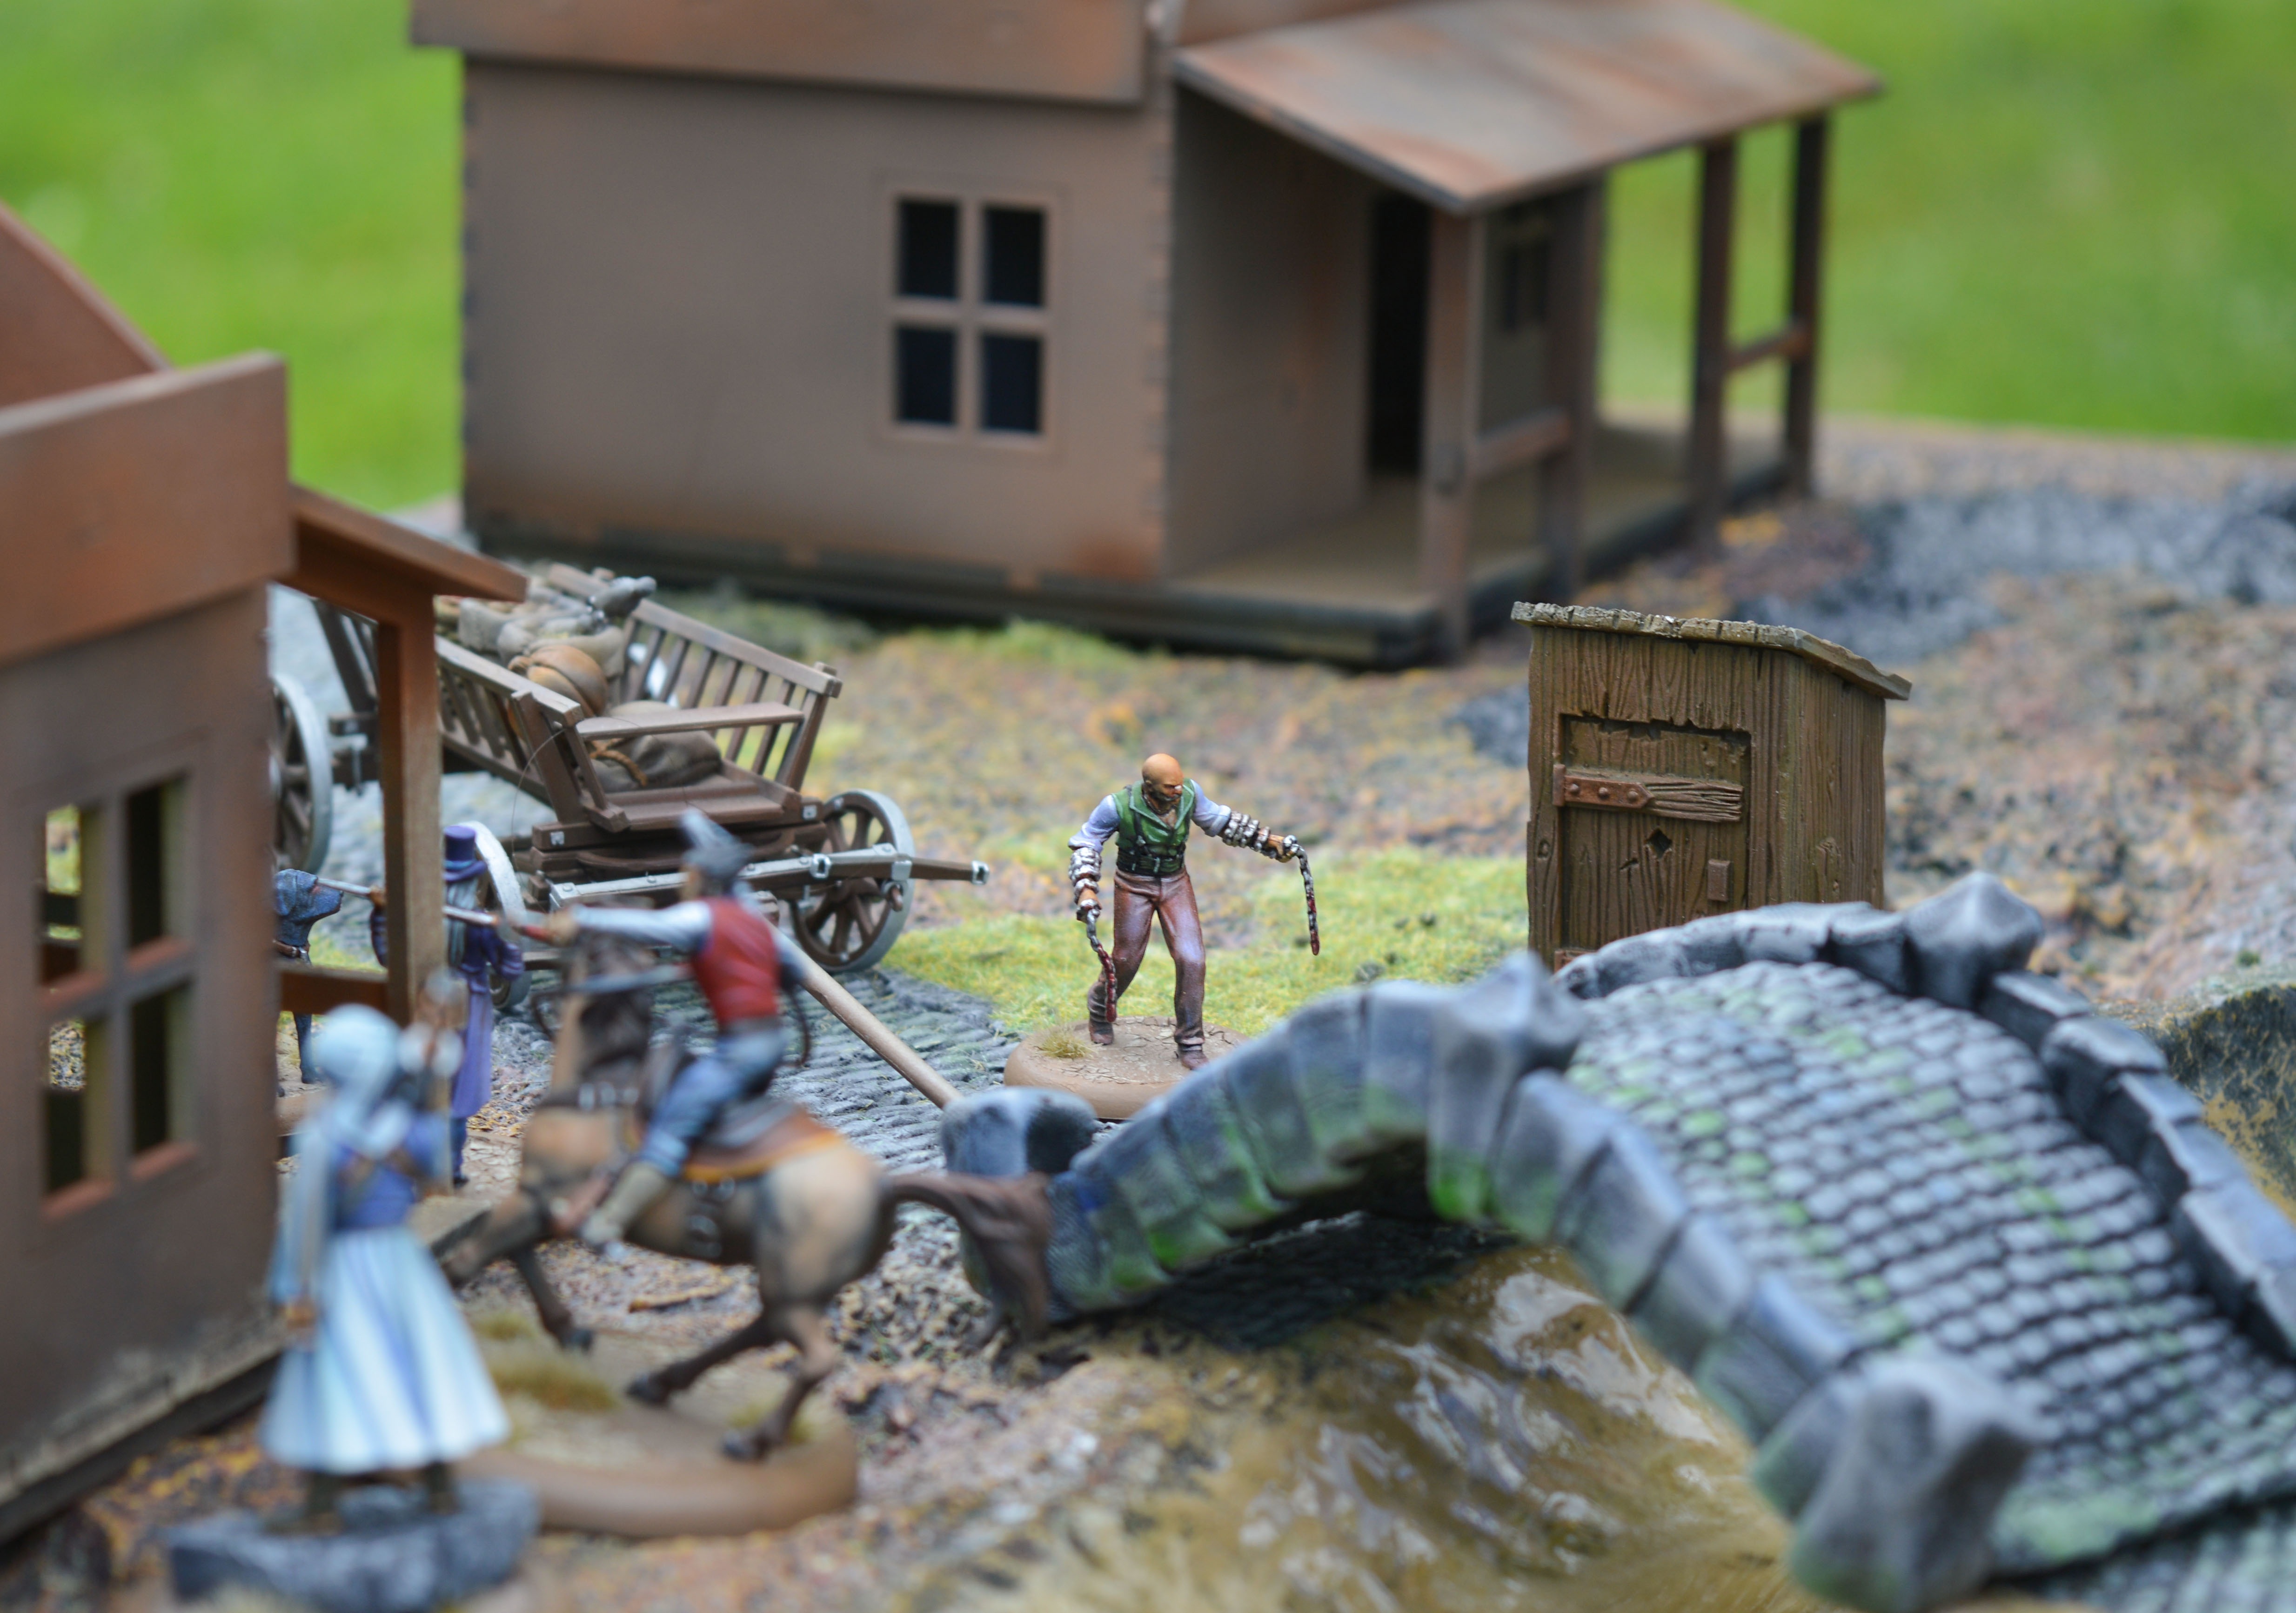
game, military, soldier, army, toy, board game, miniature, scene, hobby, screenshot, characters, infantry, action figures, firearm, card game, placement, the playing field, malifaux, staging, the consignment, role playing game